Farshad Bashir

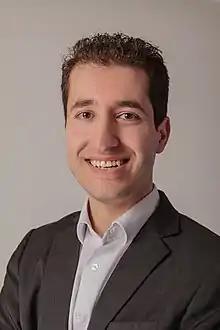

Farshad Bashir (born 14 January 1988 in Kabul) is a Dutch politician of Afghan descent. As a member of the Socialist Party (Socialistische Partij) he was an MP from 15 January 2008 to 23 March 2017. He focused on matters of taxation, traffic and water management.